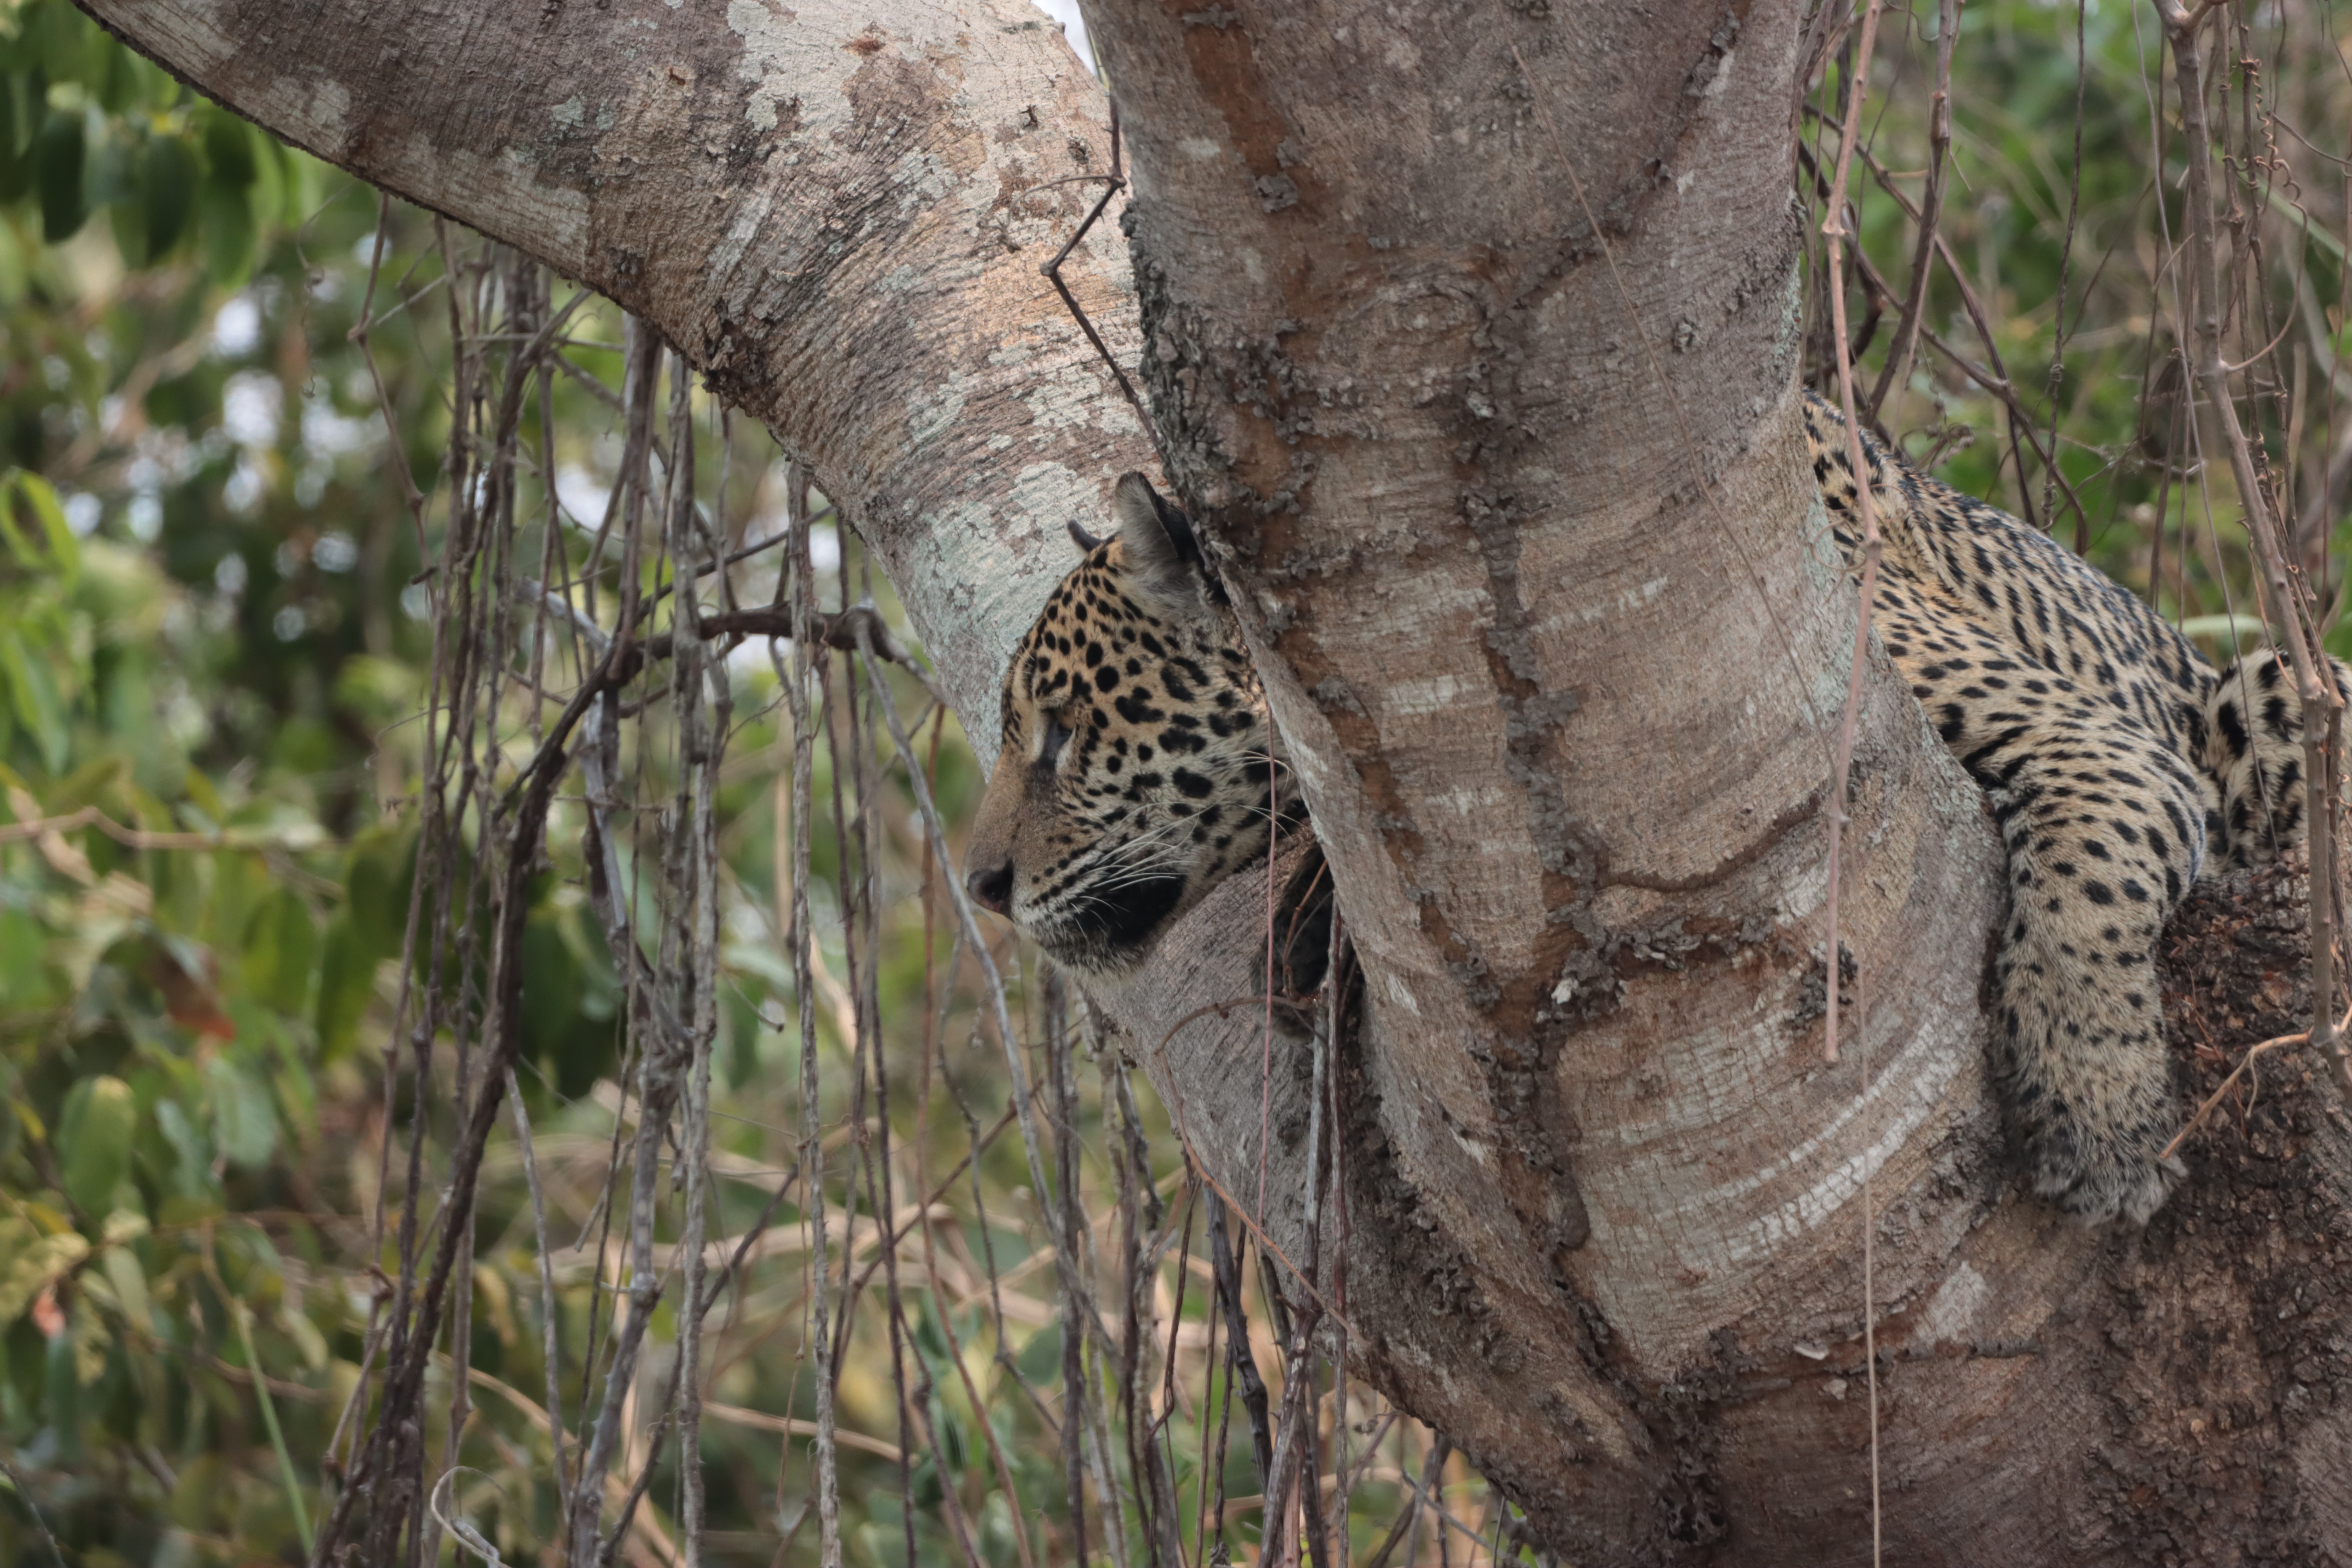
Jaguar: Medrosa